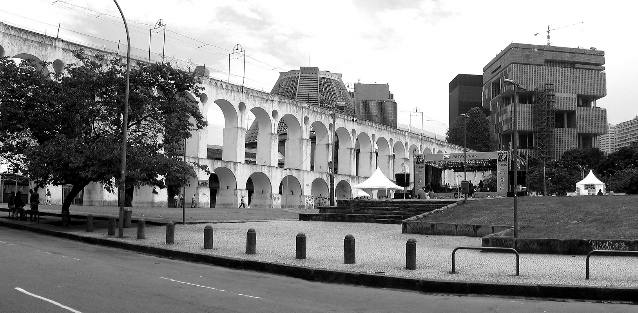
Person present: No